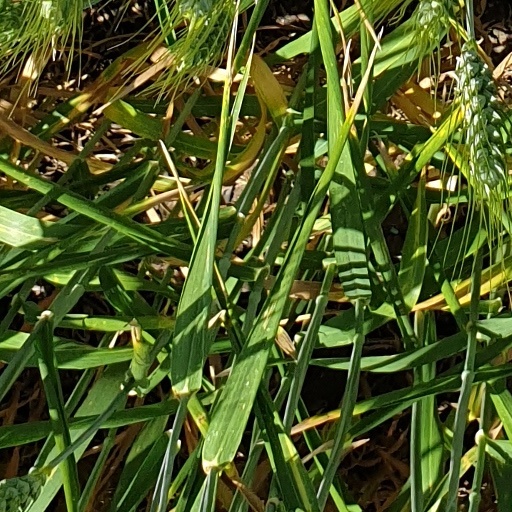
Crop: wheat